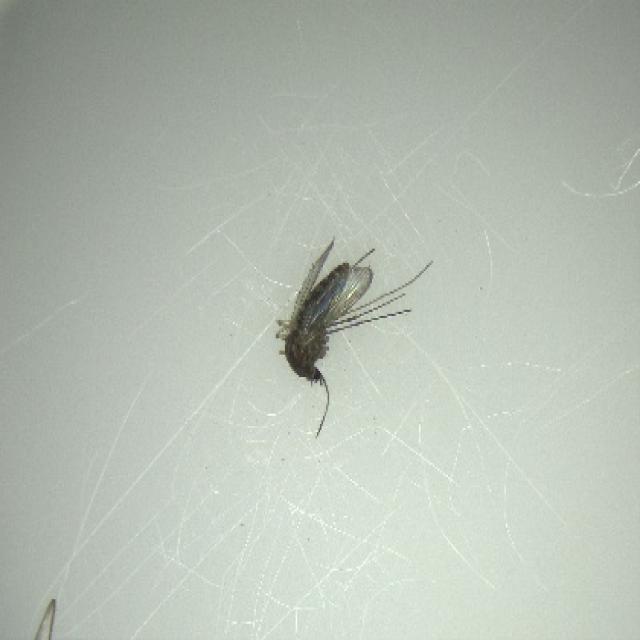
Species: culex_tritaeniorhynchus